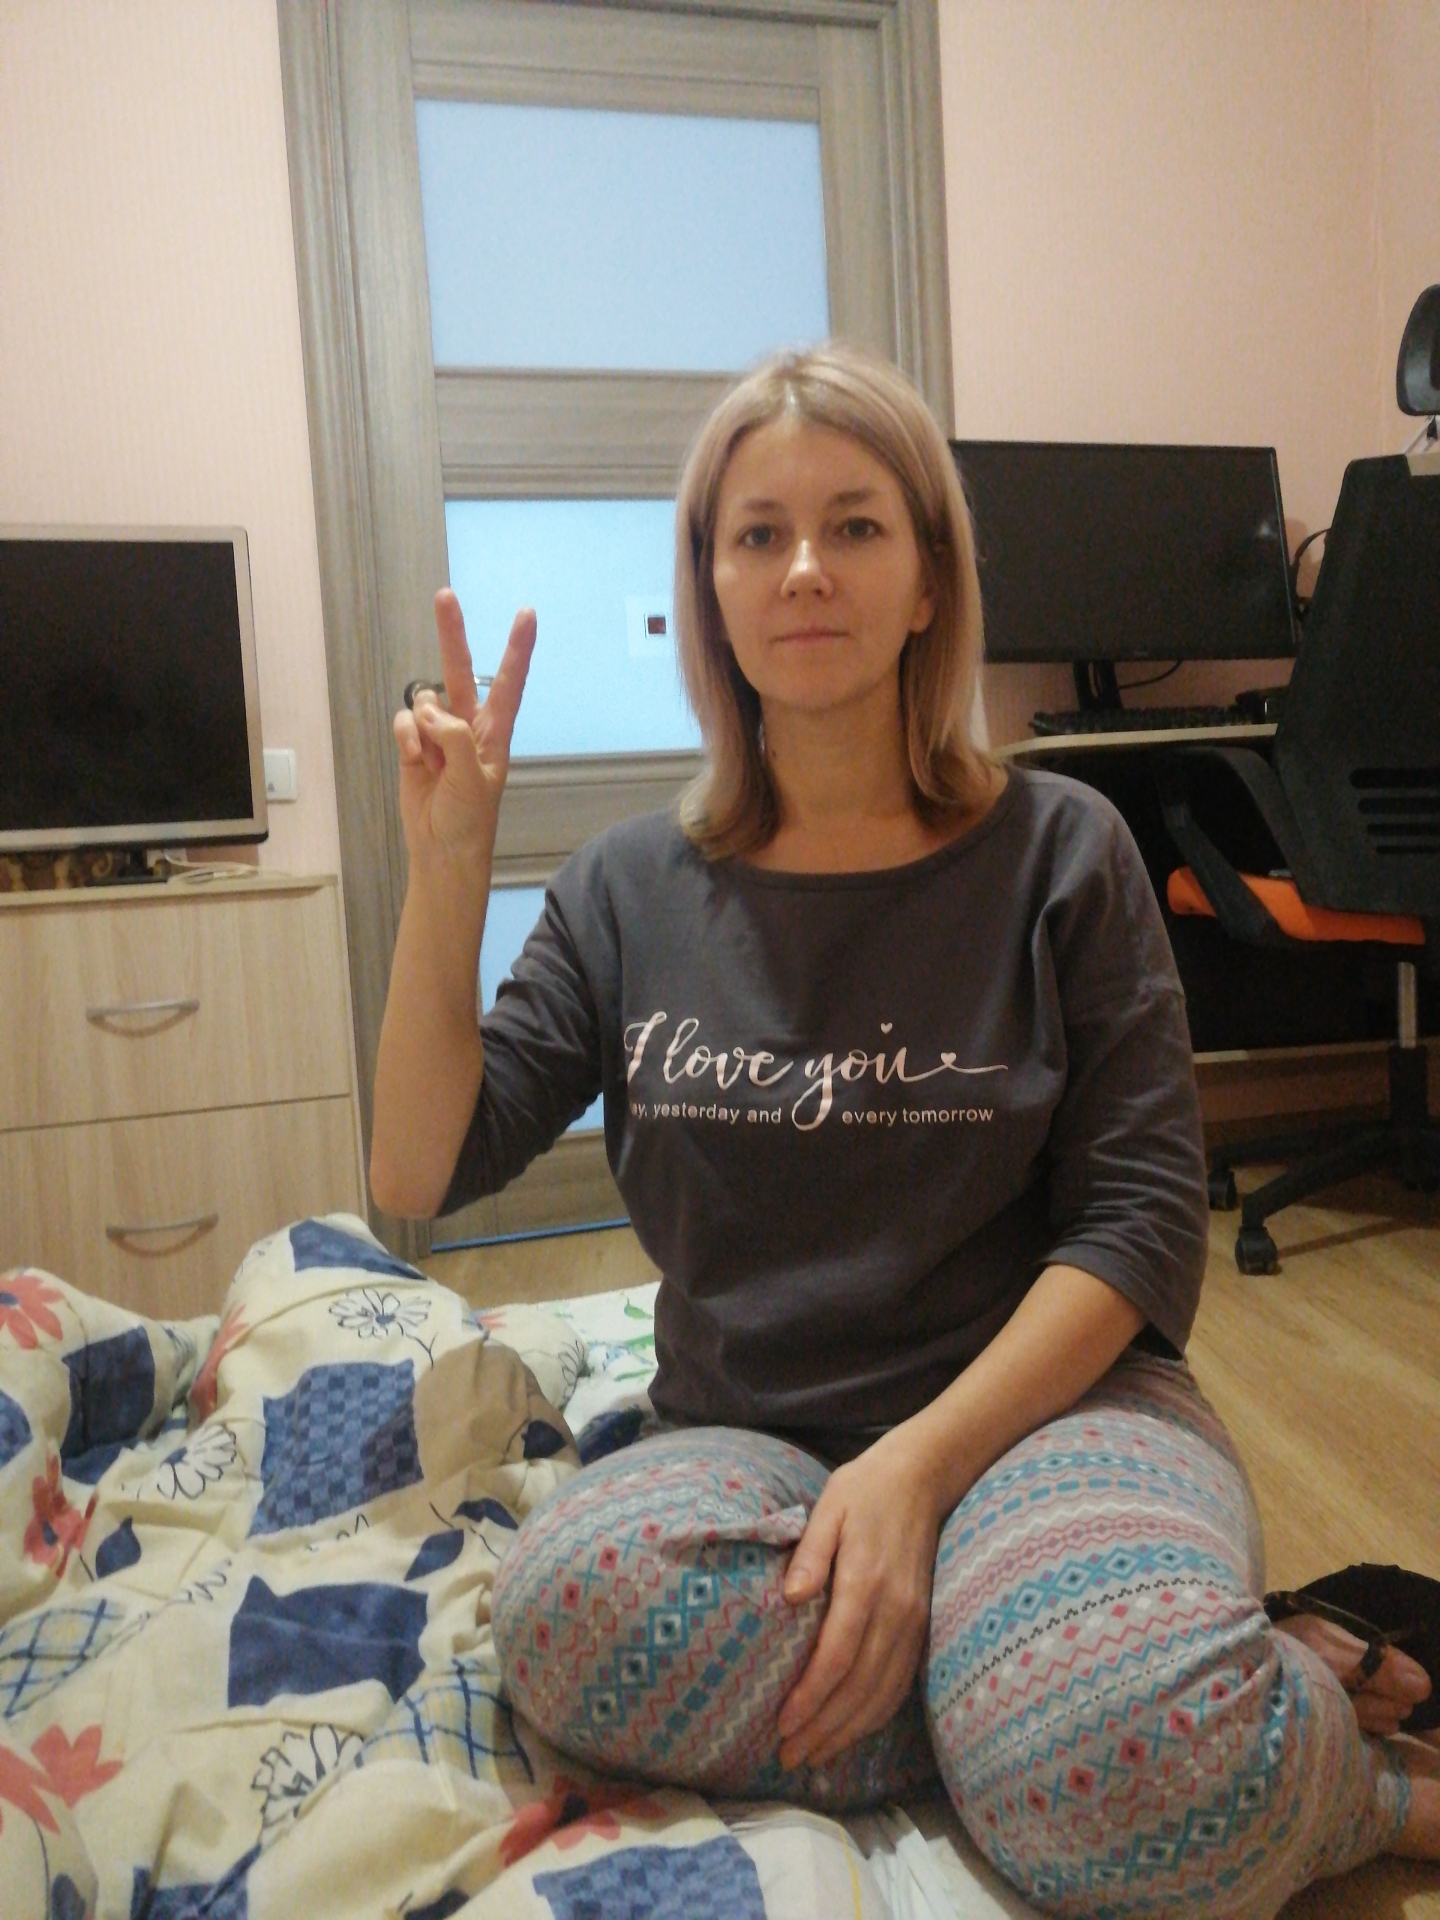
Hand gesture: peace